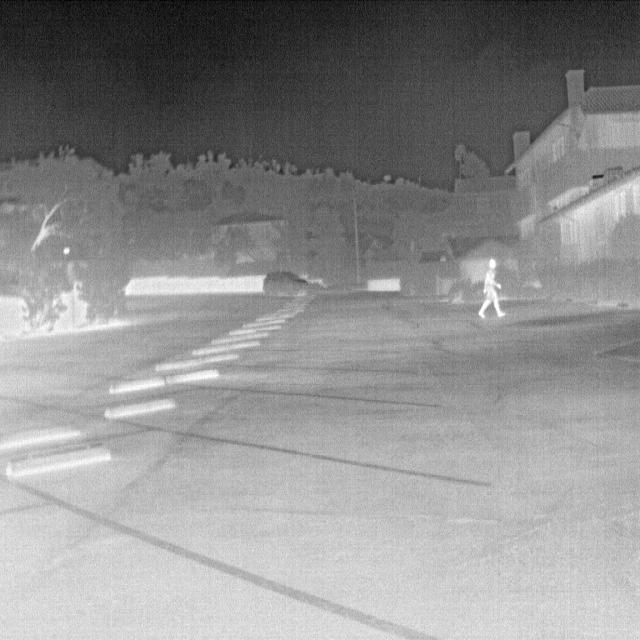
Detected objects:
label: person